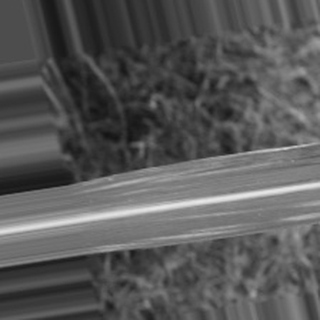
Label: sugarcane_bacterial_blight